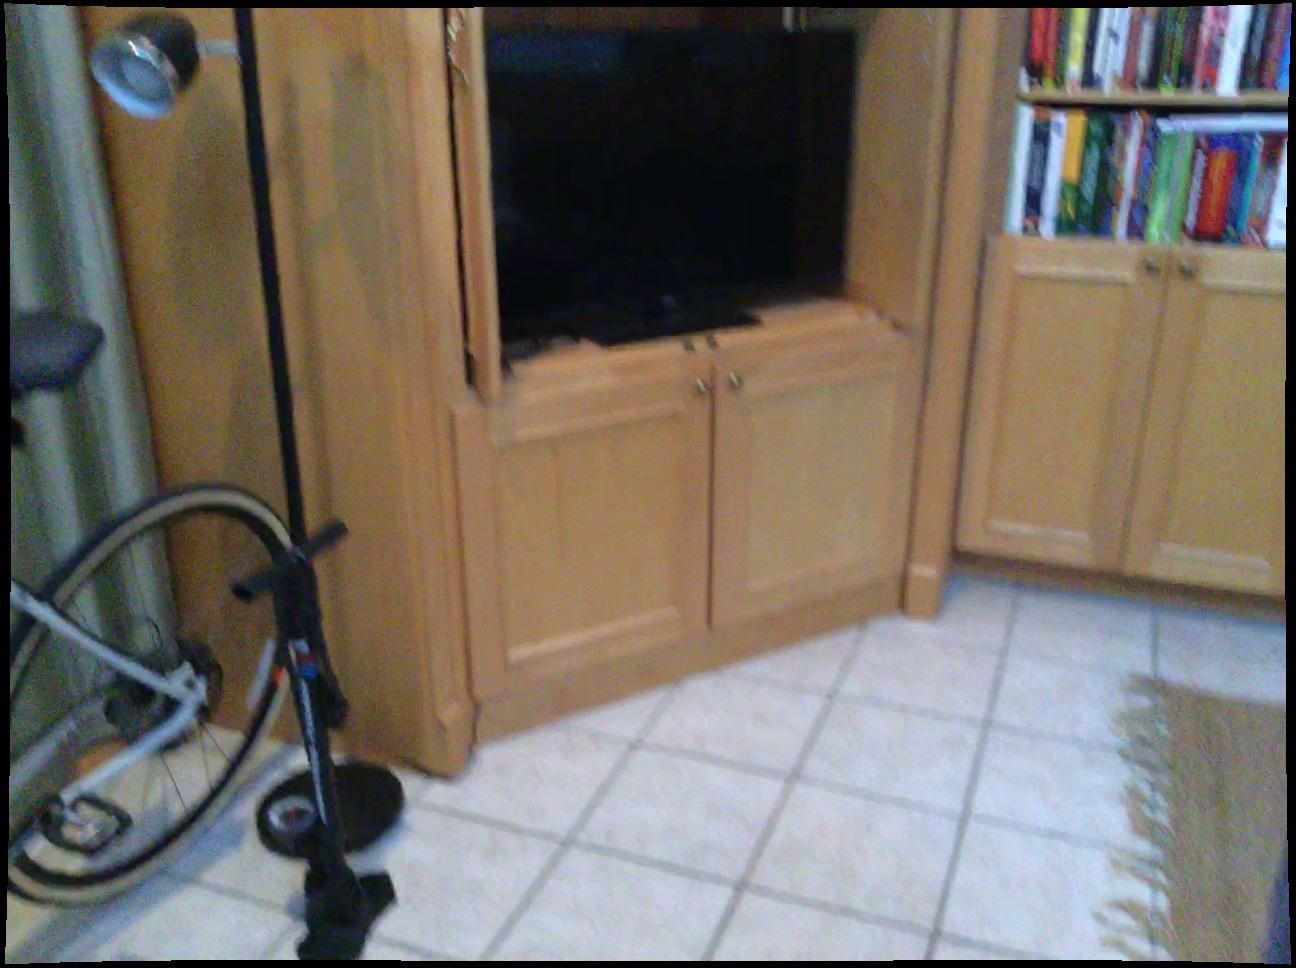
Question: Is the couch in front of the curtain from the second object's perspective? Final answer should be yes or no.
Answer: Yes